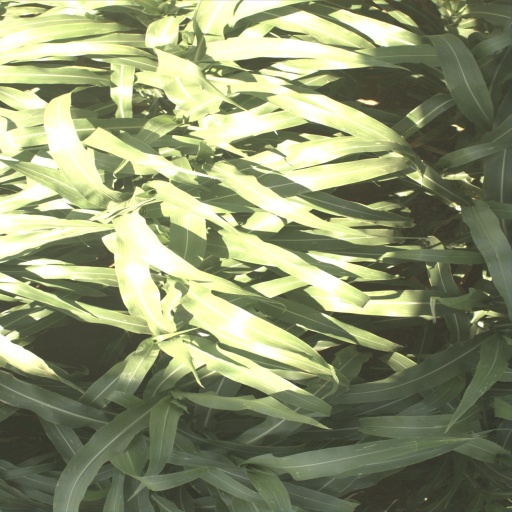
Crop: sorghum